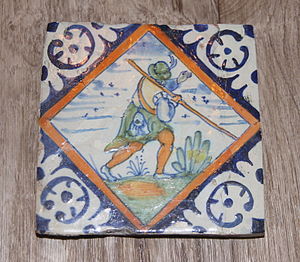
Klyverstav
Kakkel fra 1600-tallet viser en klyverstav.
En klyverstav er en cirka 3,60 meter lang stav, marskbeboerne tidligere brugte for at komme over marskens grøfter og kanaler.